Floodgates (film)

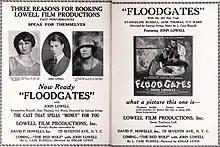
Advertisement

Floodgates is a 1924 American silent drama film directed by George Irving and starring John Lowell, Evangeline Russell, and Jane Thomas.